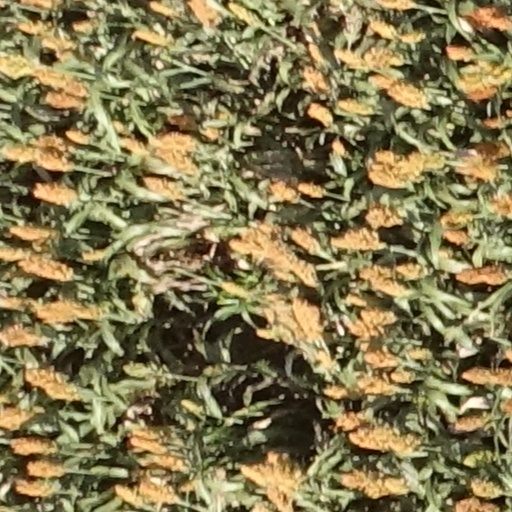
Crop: sorghum